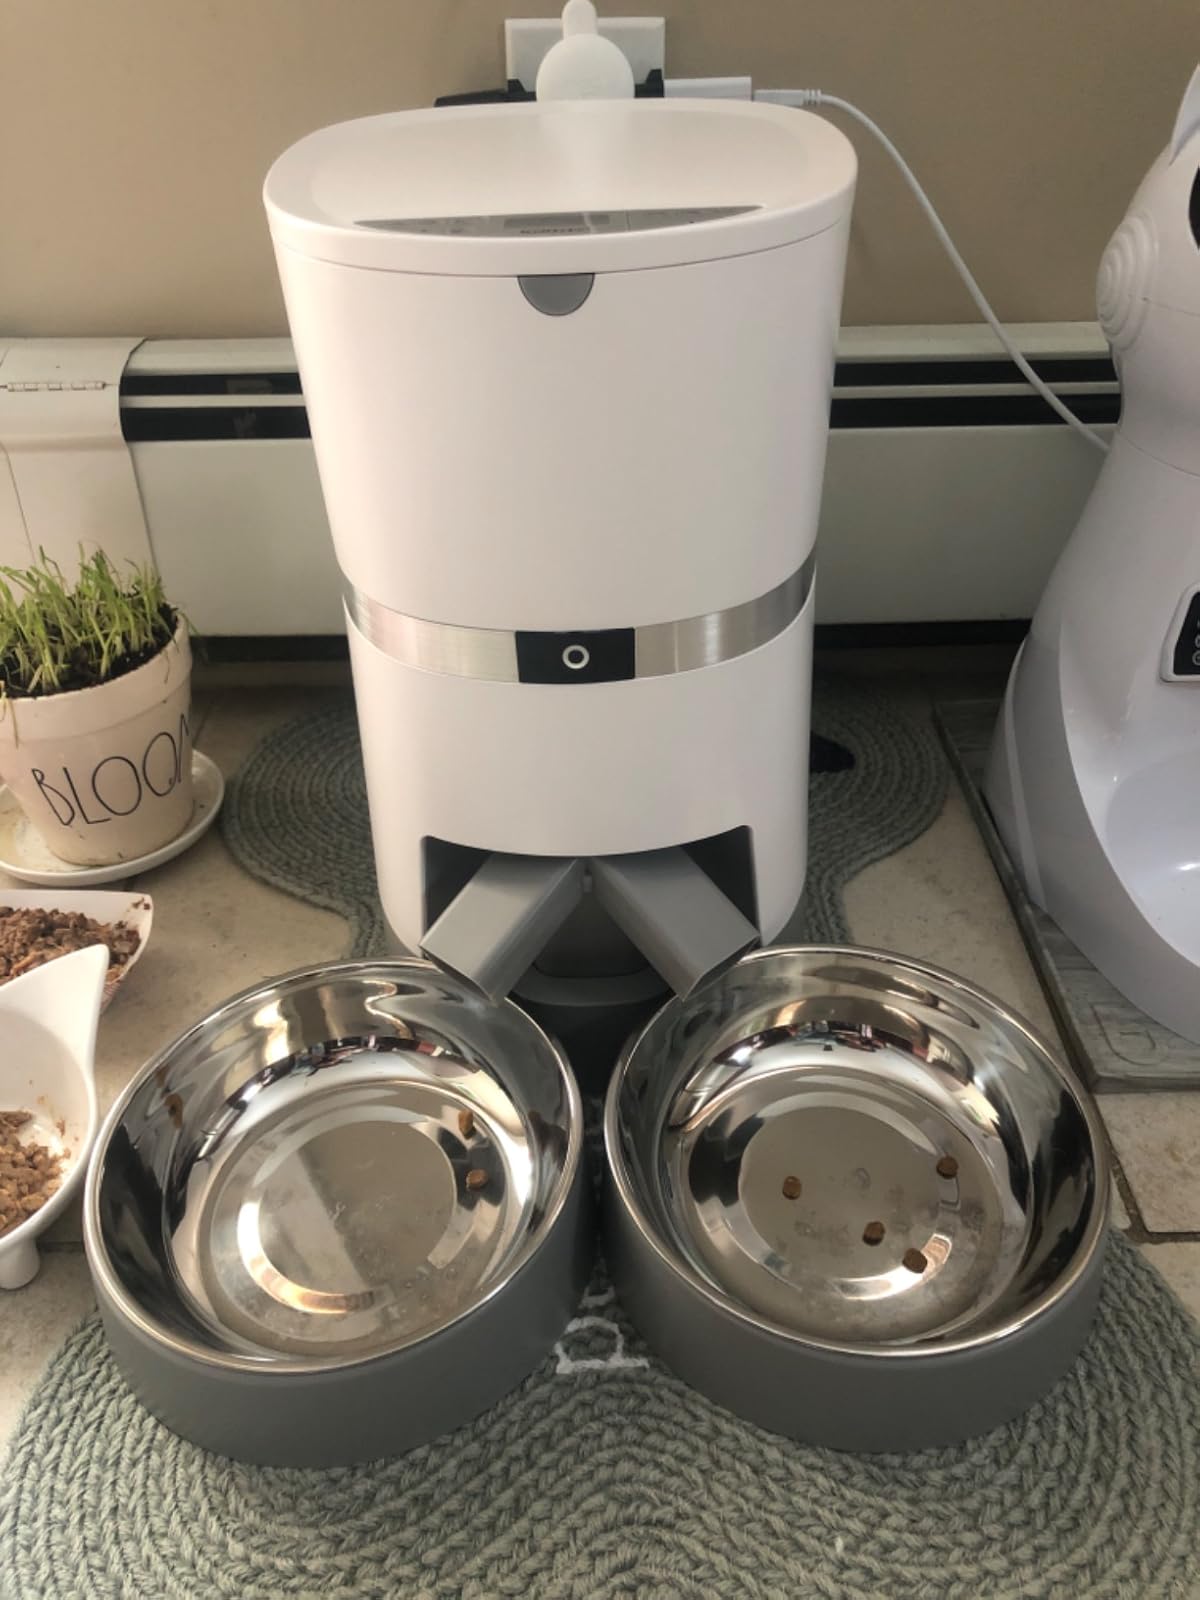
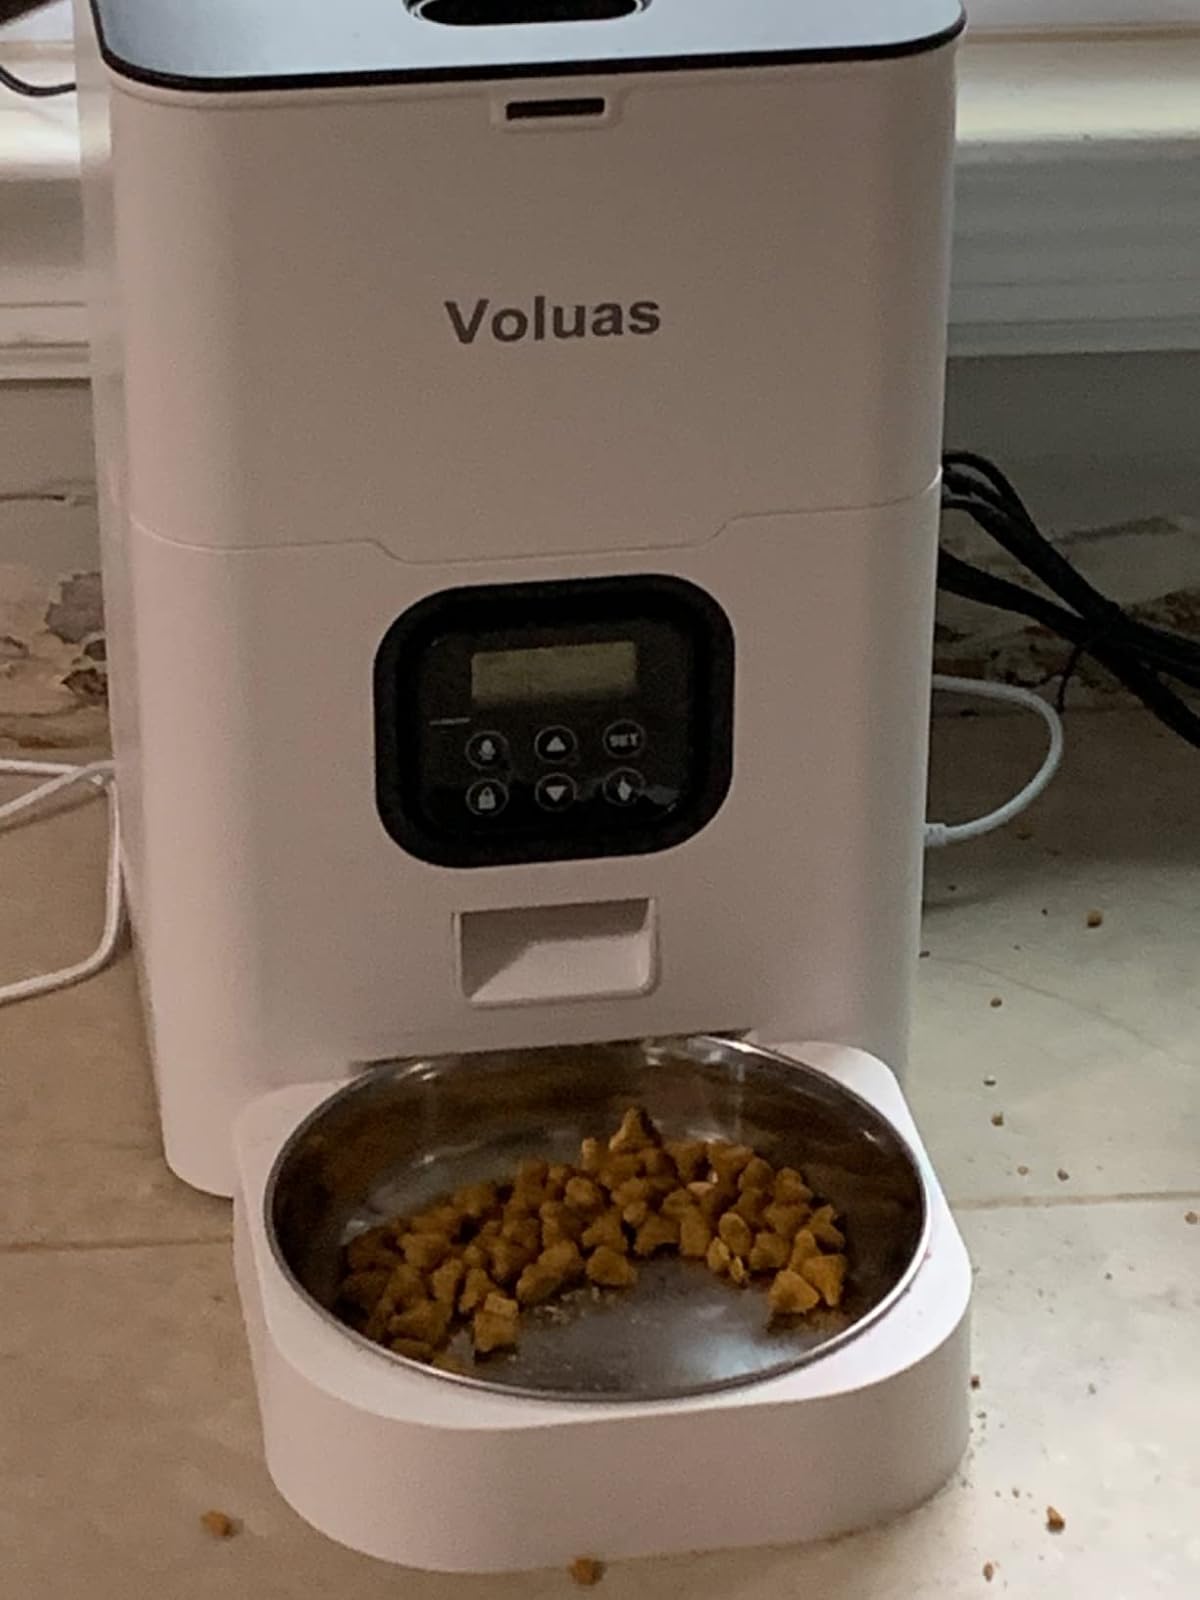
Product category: items_feeder
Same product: no